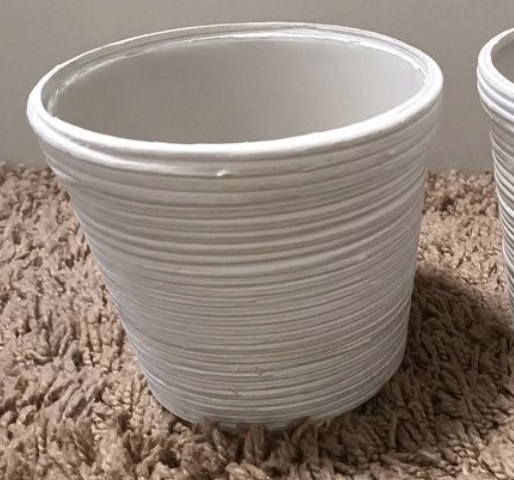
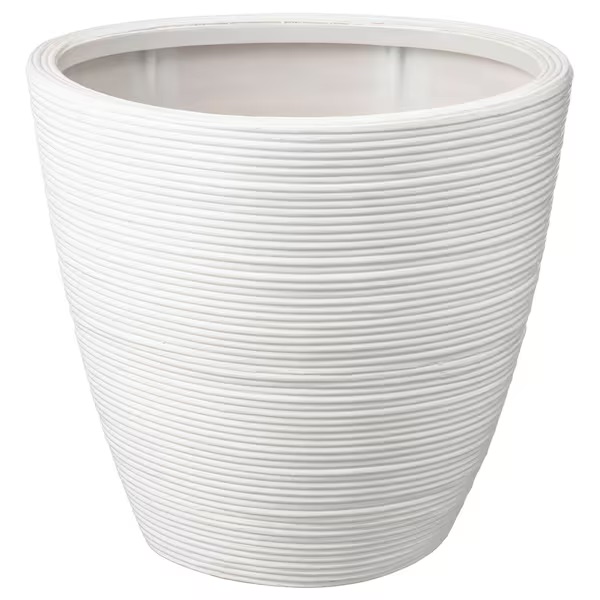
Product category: misc
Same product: yes